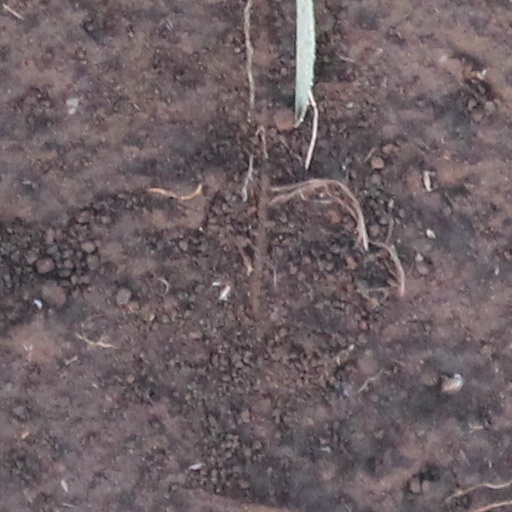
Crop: wheat